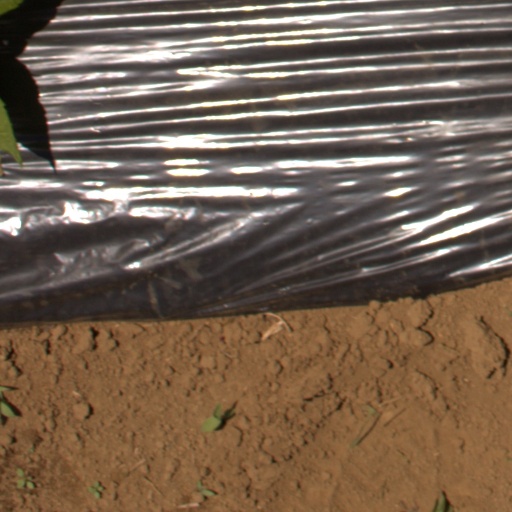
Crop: Jerusalem artichoke